History of rail transport in China

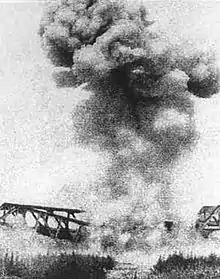
The Longhai Railway bombed during the Second Sino-Japanese War

During the Second Sino-Japanese War of 1937–1945, the Republican government dismantled a number of railways to slow the Japanese advance and added of railways, mostly in the interior of China after coastal regions were occupied. Among the completed lines were the Longhai Railway (Lingbao–Tongguan and Xi'an–Baoji sections), Zhejiang–Jiangxi Railway (Hangzhou–Pingxiang section) and the Guangdong–Hankou Railway (Zhuzhou–Shaoguan section). The Shanxi warlord Yan Xishan built the narrow gauge Datong–Puzhou Railway across Shanxi Province. The Japanese occupiers, using forced labor, built of railway in Manchuria and Rehe Province and of railway in China proper.